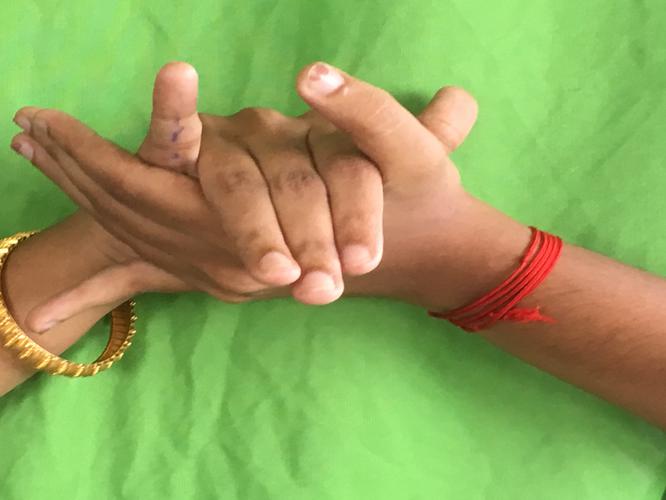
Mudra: Kurma
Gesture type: double_hand